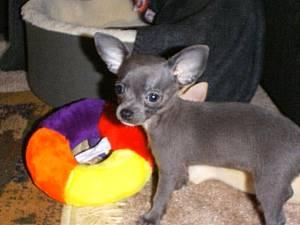
Breed: chihuahua